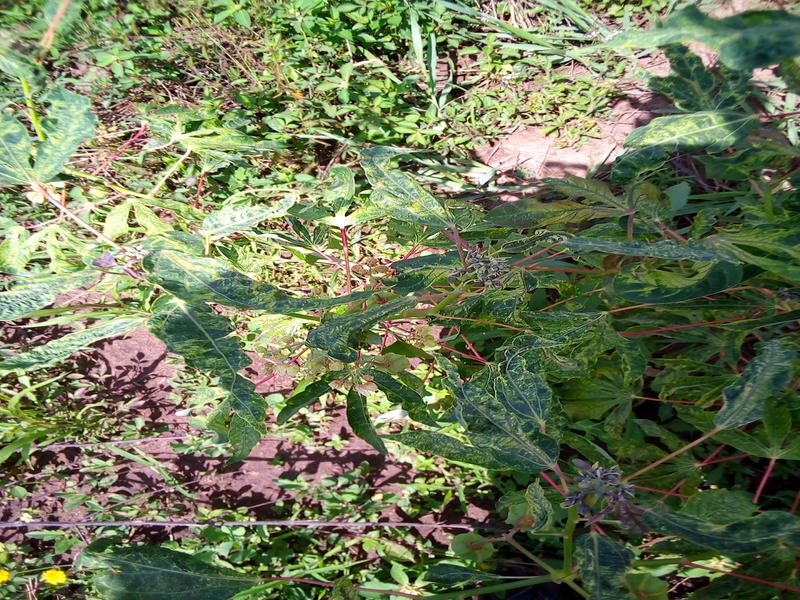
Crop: cassava
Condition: mosaic_disease